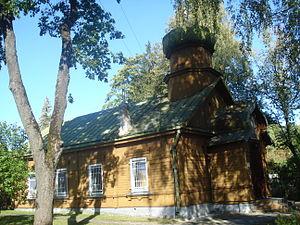
L’église Saint-Pierre-et-Paul est une église orthodoxe située à Vilnius dans le quartier de la Nouvelle Vilnia vouée aux apôtres Pierre et Paul.